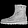
Label: Ankle boot